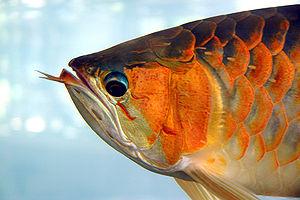
Un animal national est un animal choisi par une communauté comme son emblème en raison de sa représentativité, soit parce qu'il est caractéristique du territoire considéré, soit encore pour la Nouvelle Zélande le kiwi. Certains pays ont plusieurs animaux nationaux.
Les poissons ostéoglossiformes forment un ordre aux caractères relativement primitifs parmi les actinoptérygiens.